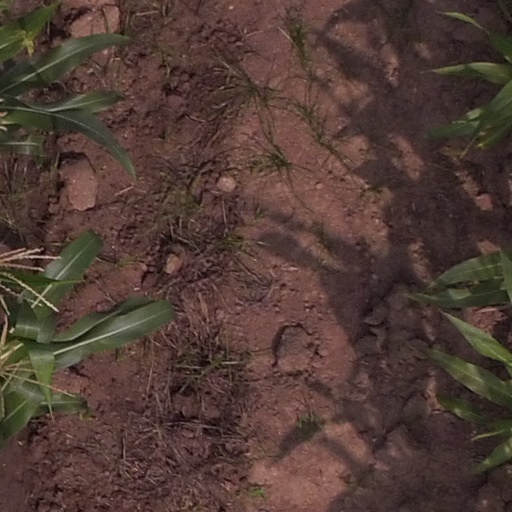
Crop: maize; corn